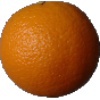
Label: Orange 1